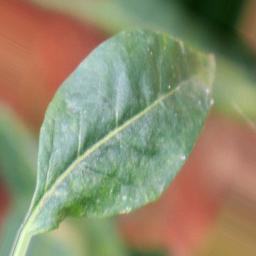
Label: healthy